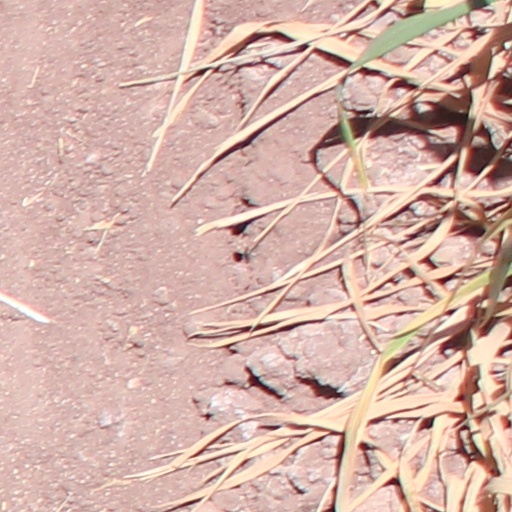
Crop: wheat